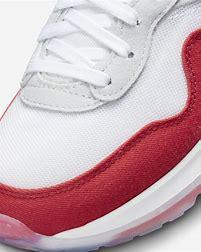
Brand: Nike
Model: Air Max Motif